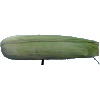
Label: corn_husk